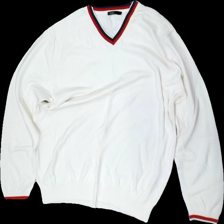
View: front
Type: Sweater
Category: Ladies
Brand: Batistini (Dressman)
Colors: White, Blue, Red
Material: 100% cotton
Cut: Regular, V-collar
Size: XL
Season: All
Price range: 50-100
Recommended usage: Reuse